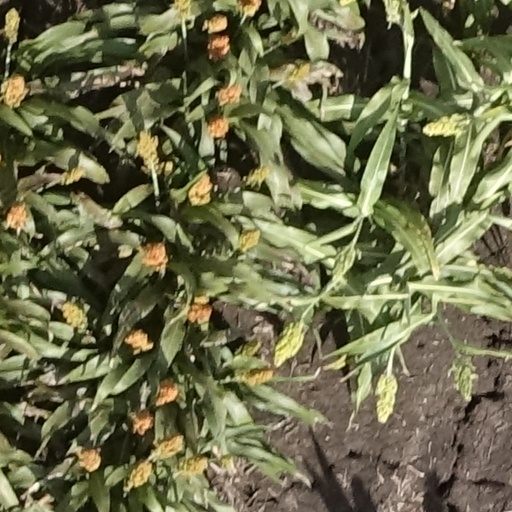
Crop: sorghum